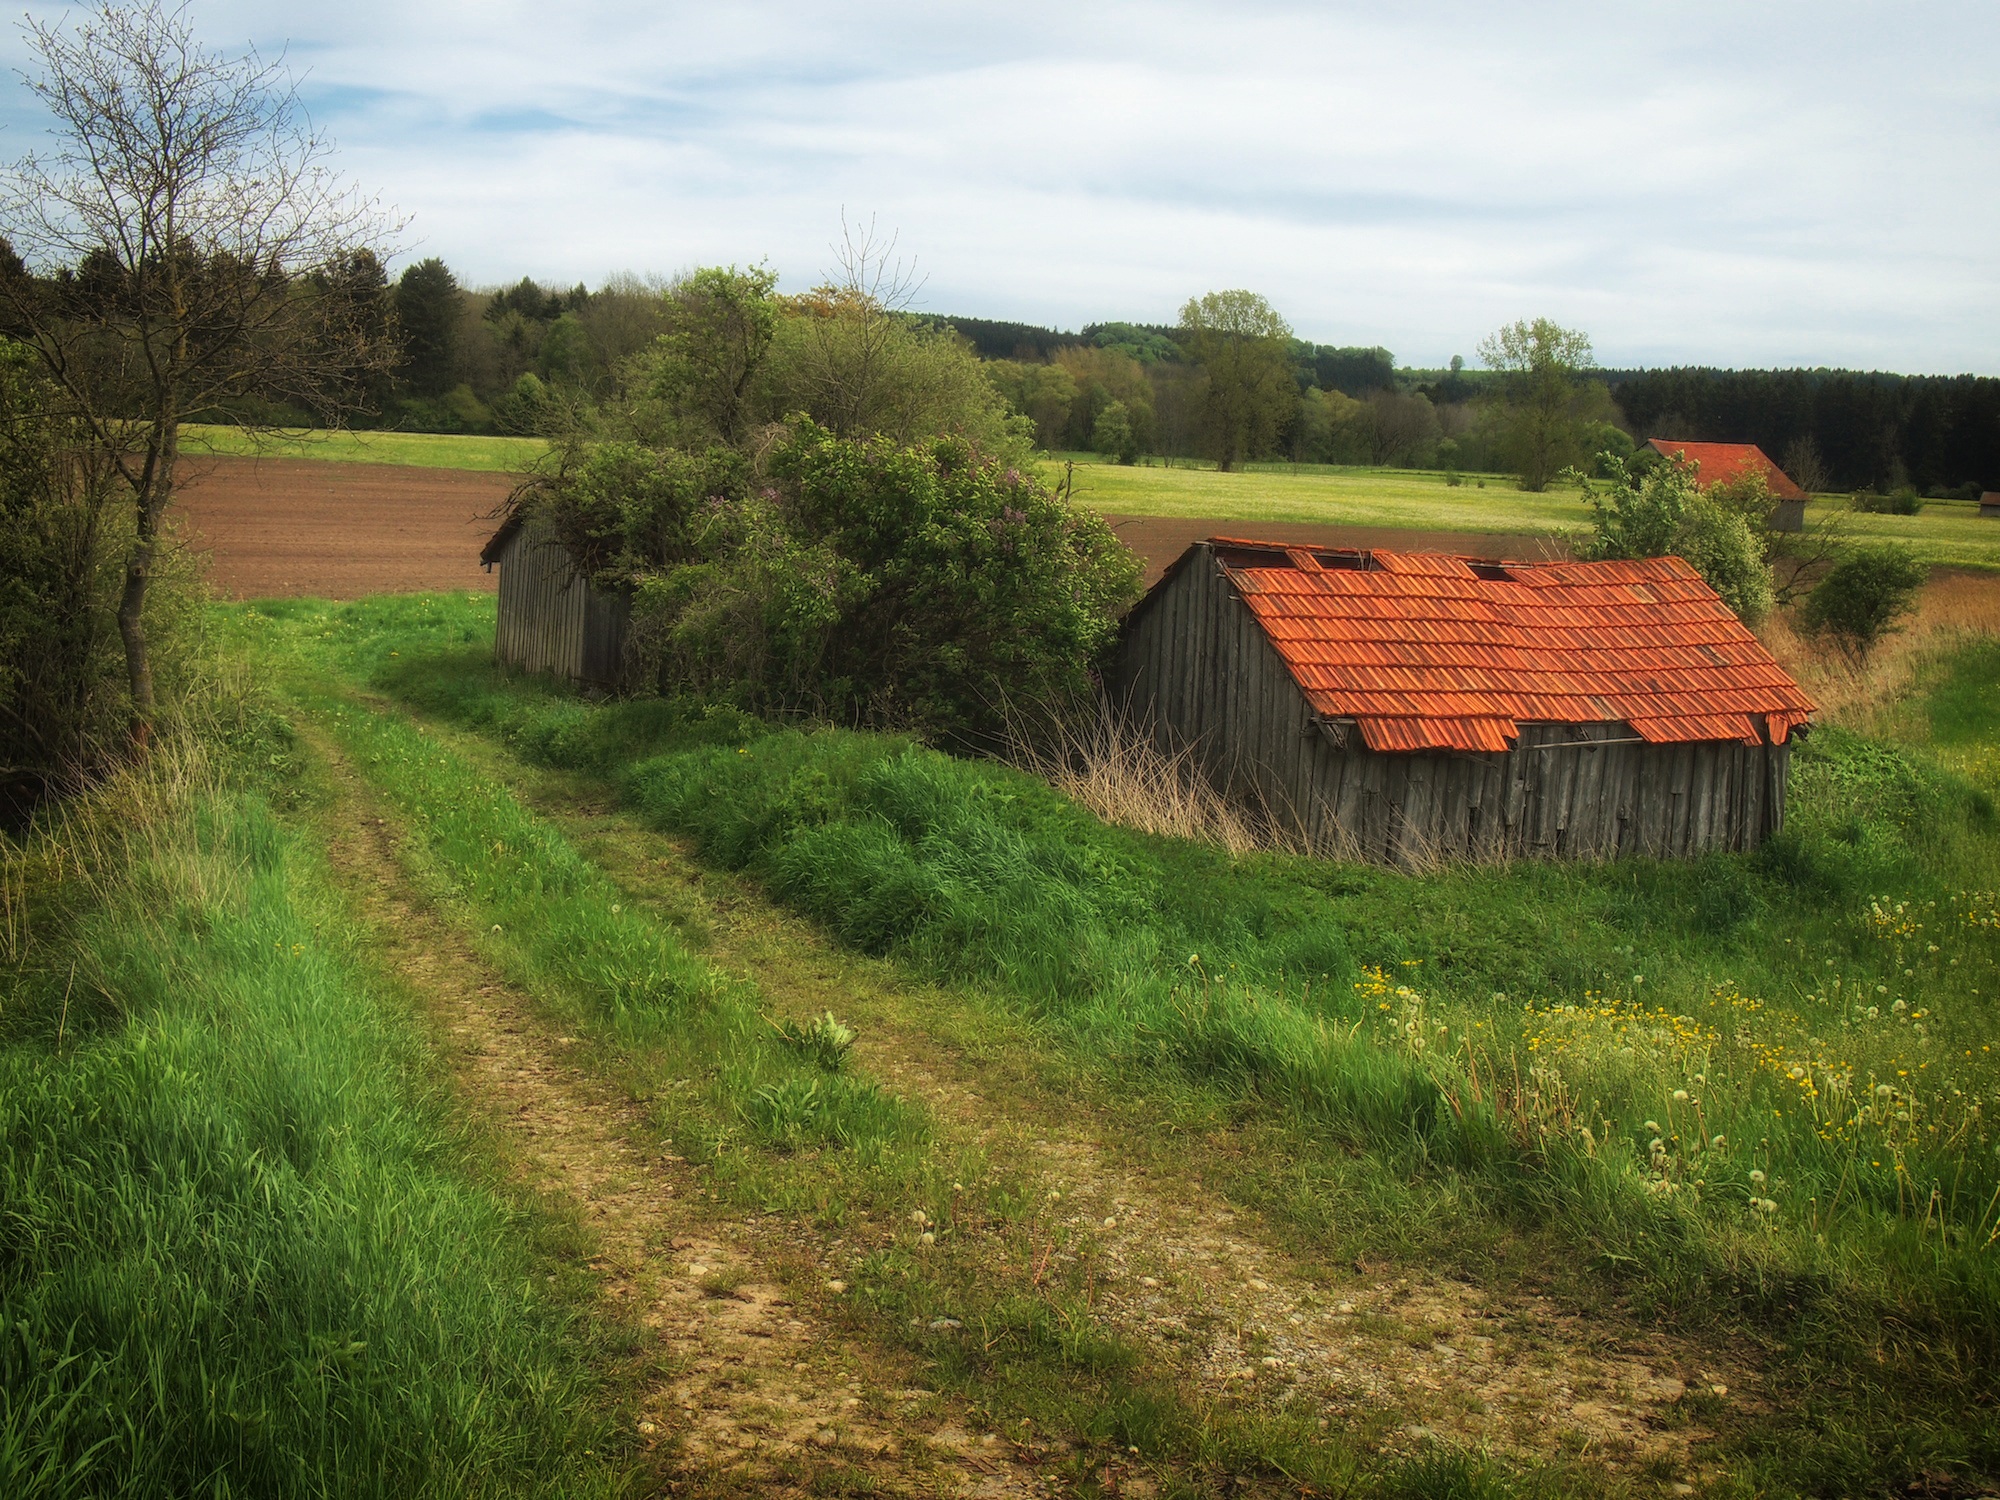
landscape, tree, nature, grass, field, farm, lawn, meadow, prairie, countryside, hill, barn, country, rural, scenic, pasture, soil, agriculture, waterway, plants, outside, shrub, germany, rural area, dirt lane, building shed